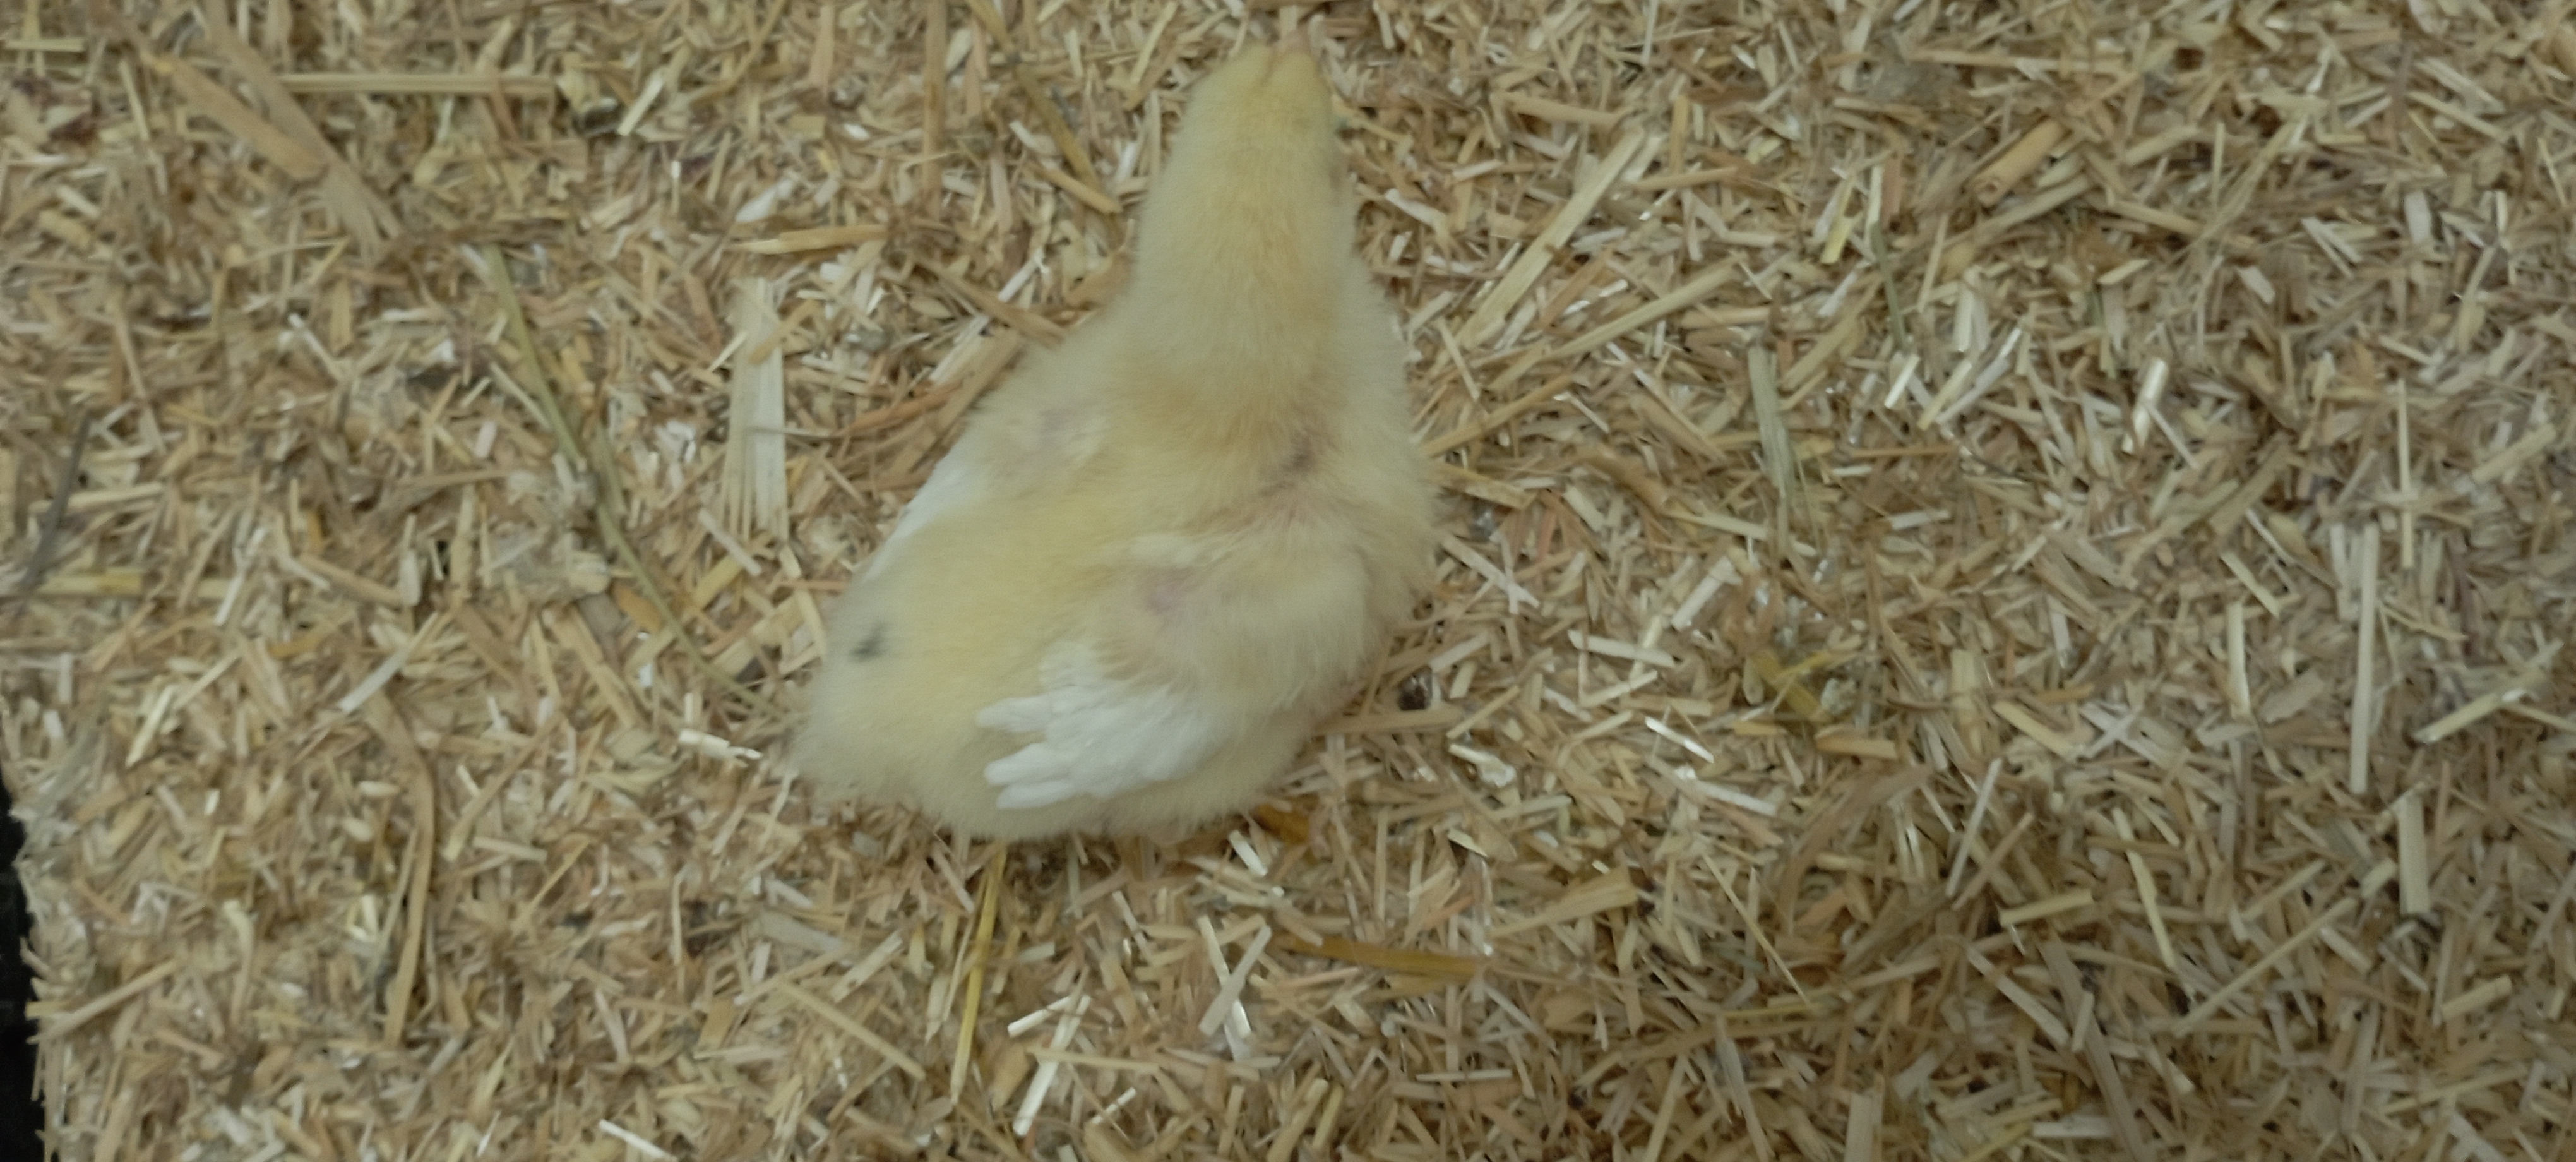
Weight: 190 g